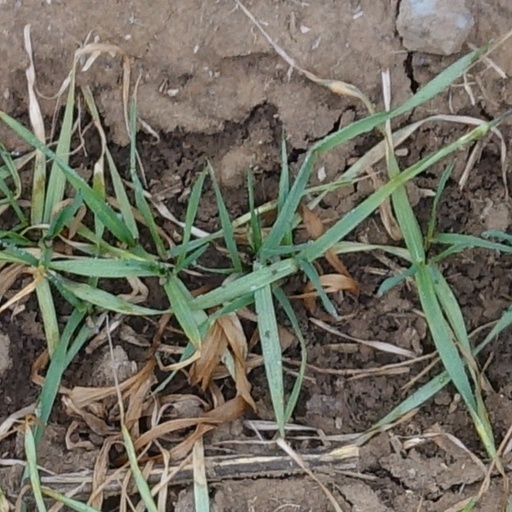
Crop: wheat